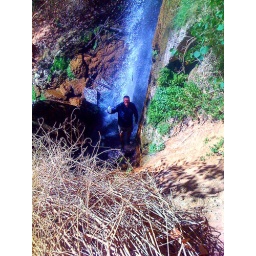
water fall in grand canyon